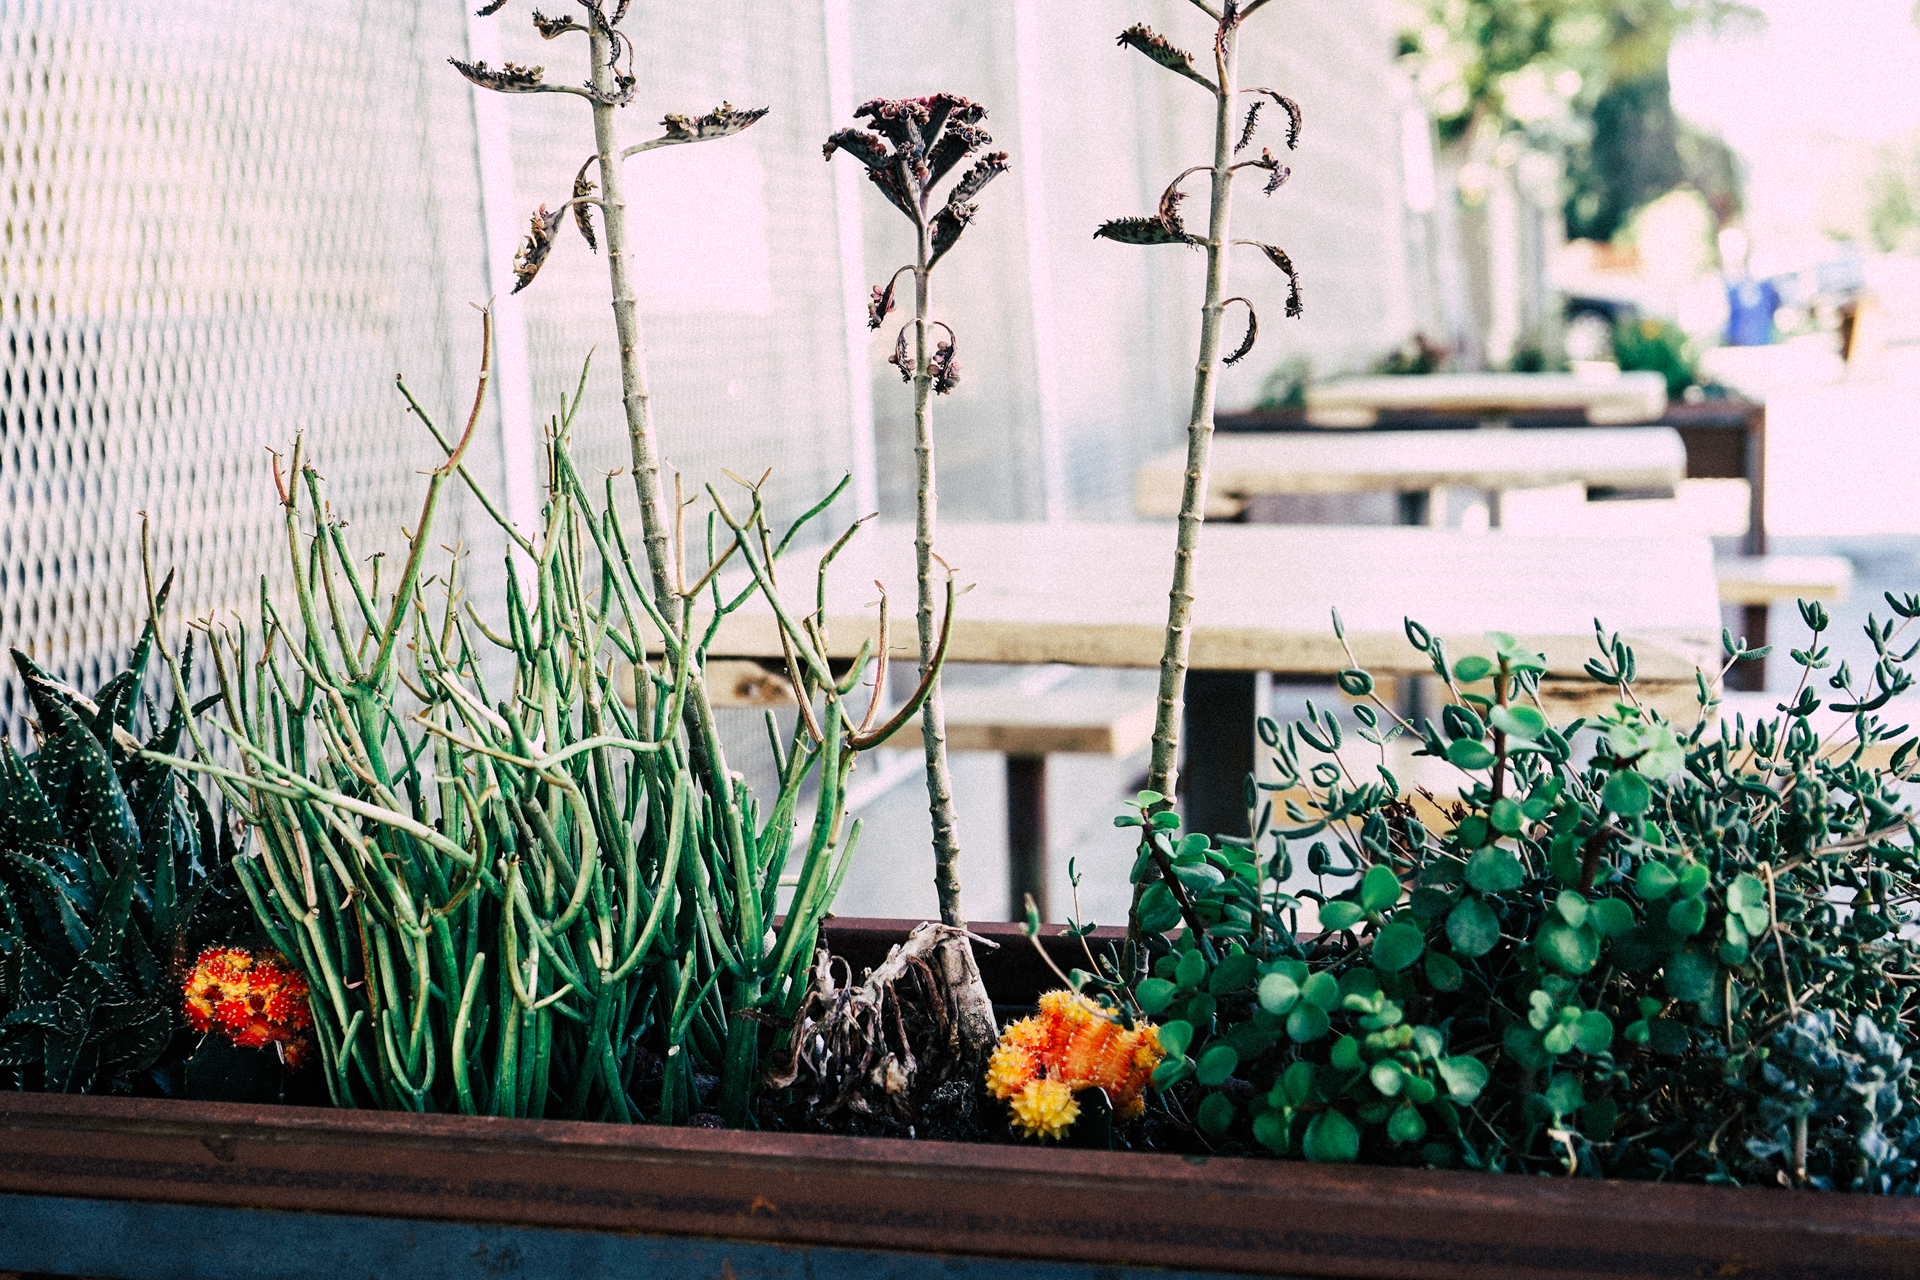
grass, plant, flower, spring, green, backyard, botany, garden, flora, plants, tables, flowerpot, floristry, floral design, flower arranging